Noach

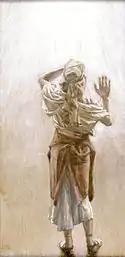
"God Appears to Noah" (watercolor circa 1896–1902 by James Tissot)

The parashah is discussed in these rabbinic sources from the era of the Mishnah and the Talmud: